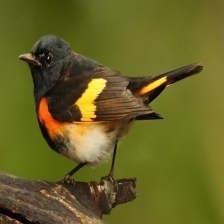
Species: AMERICAN REDSTART
Scientific name: SETOPHAGA RUTICILLA